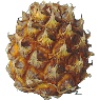
Label: pineapple_mini